Bell of Chersonesos

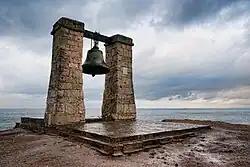
The bell of Chersonesos overlooking the Black Sea.

The Bell of Chersonesos, located close to the ruins of Chersonesos Taurica, Crimea, is the symbol of Chersonesos and one of the main sights of Sevastopol. It was cast before the foundation of Sevastopol for the Saint Nicholas the Wonderworker Church in Taganrog, which was the Russian Navy's military base at that time. It was later seized as war booty by the French, then returned.